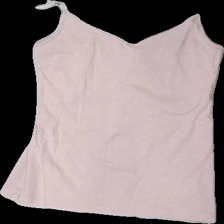
View: front
Type: Tank top
Category: Ladies
Brand: Lager 157
Colors: Pink
Material: 61% cotton, 39% polyester
Cut: Regular, V-collar
Size: M
Season: All
Price range: <50
Recommended usage: Reuse